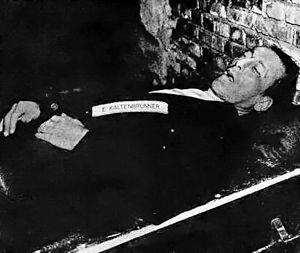
Le procès de Nuremberg intenté par les puissances alliées contre 24 des principaux responsables du Troisième Reich, accusés de complot, crimes contre la paix, crimes de guerre et crimes contre l'humanité, se tient du 20 novembre 1945 au 1ᵉʳ octobre 1946 dans le Palais de justice de Nuremberg et constitue la première mise en œuvre d'une juridiction pénale internationale.
Ernst Kaltenbrunner, né le 4 octobre 1903 à Ried im Innkreis en Autriche et exécuté le 16 octobre 1946 à Nuremberg, est un haut fonctionnaire autrichien de la SS.